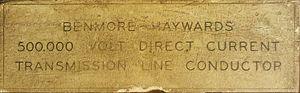
HVDC Inter-Island est une ligne haute tension à courant continu bipolaire reliant l'Île du Nord et l'Île du Sud de la Nouvelle-Zélande. Elle est parfois également appelé Cook Strait cable, appellation trompeuse, la majorité de la ligne étant aérienne. Elle appartient et est gérée par le gestionnaire de réseau public néo-zélandais Transpower New Zealand.